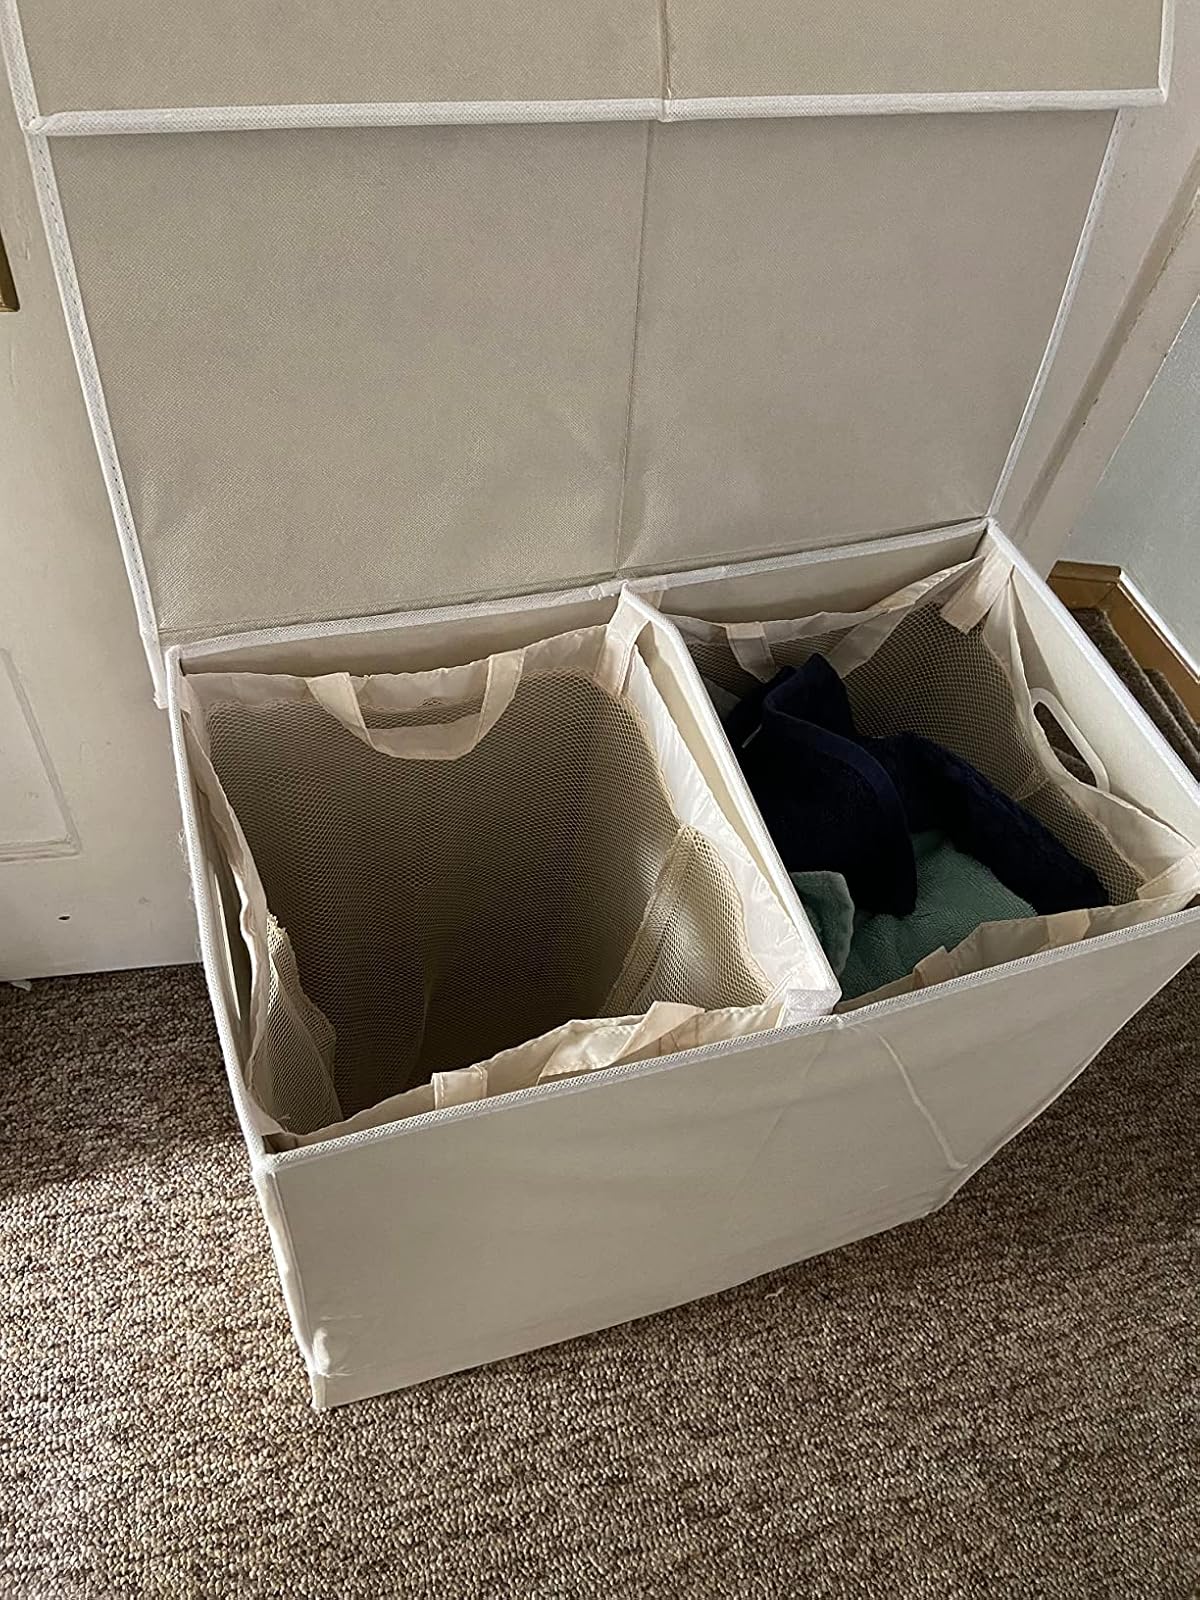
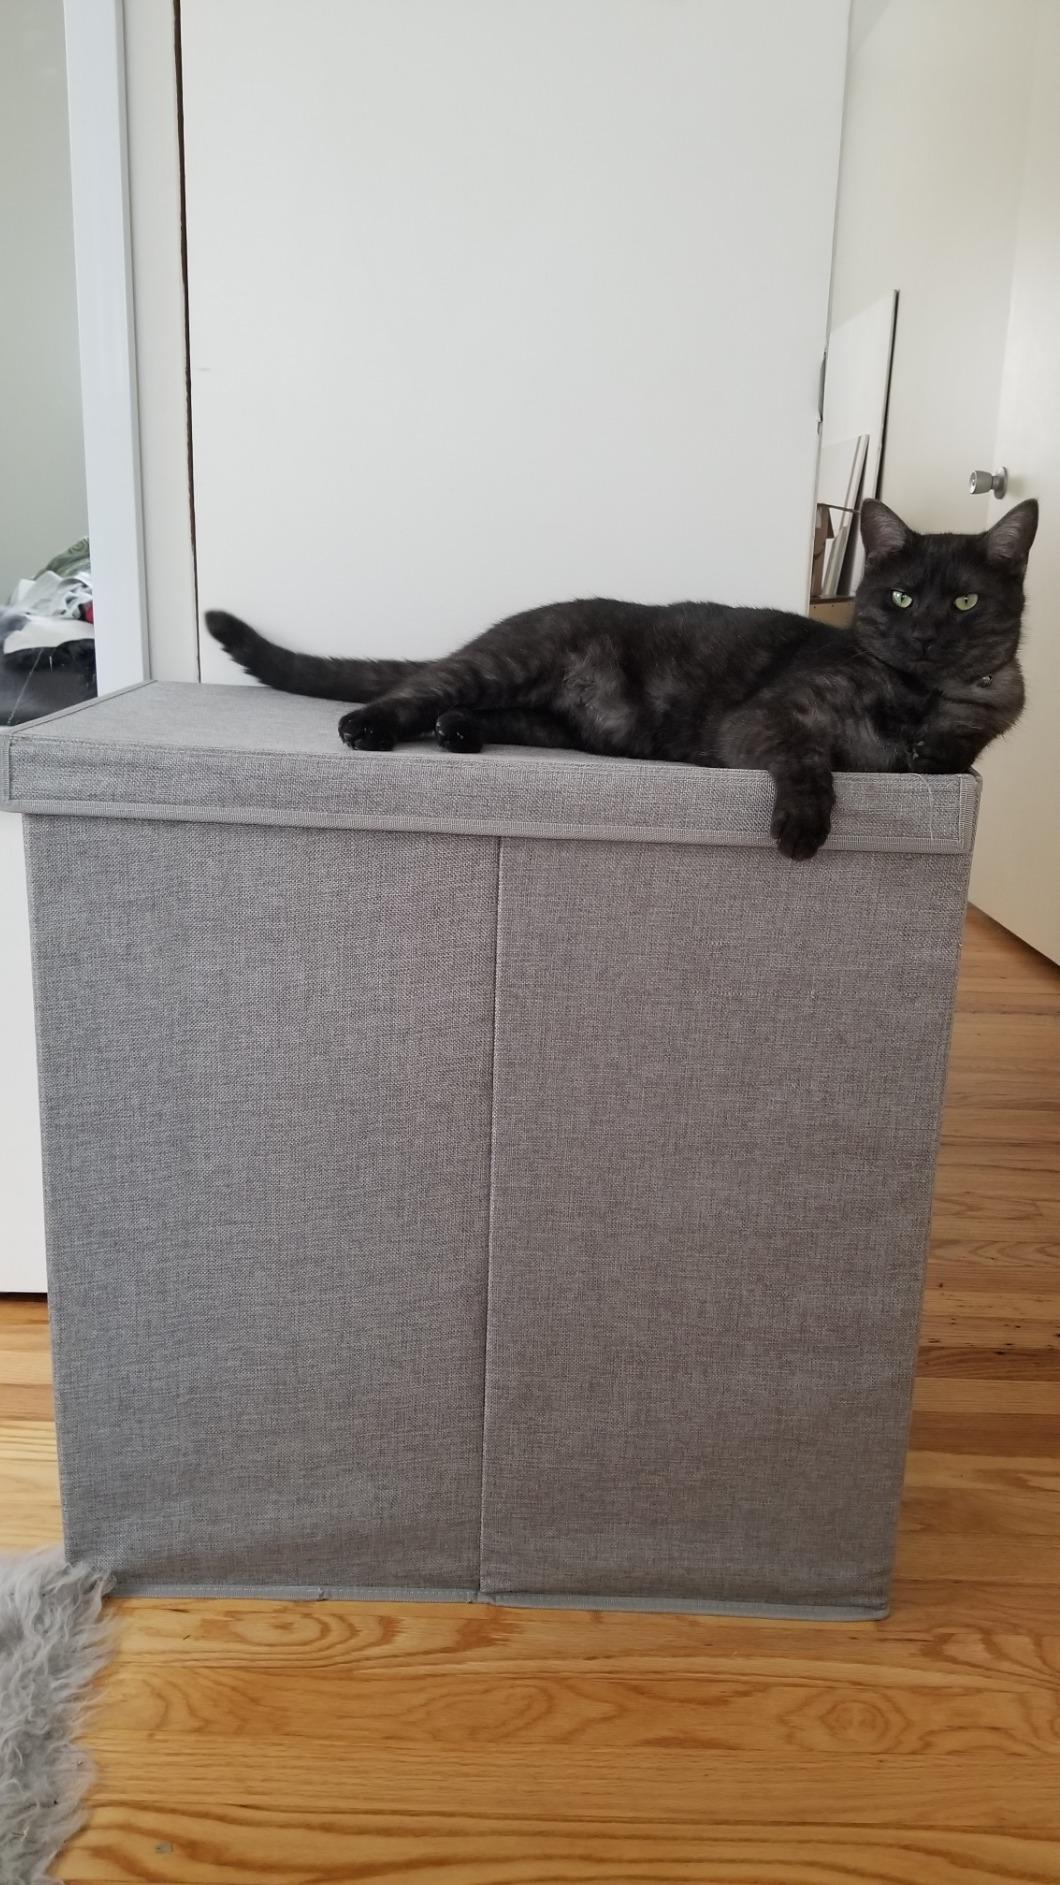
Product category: items_hamper
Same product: no